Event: Nepal Earthquake
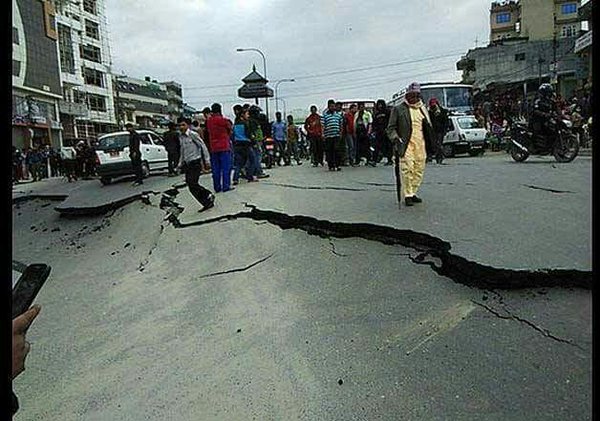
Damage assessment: damage